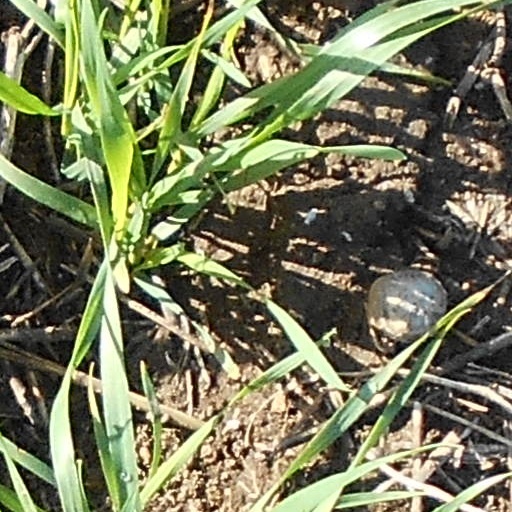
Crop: wheat